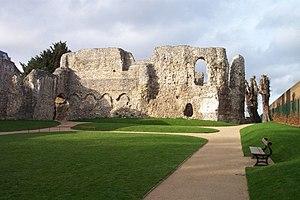
Henri II fut comte d'Anjou et du Maine, duc de Normandie et d'Aquitaine et roi d'Angleterre.
L’abbaye de Reading est une vaste abbaye en ruine située au centre de la ville de Reading, dans le comté anglais du Berkshire. Elle a été fondée par le roi Henri Ier d'Angleterre « pour le salut de mon âme, et des âmes du roi Guillaume, mon père, et du roi Guillaume, mon frère, et de la reine Mathilde, mon épouse, et de tous mes ancêtres et successeurs ».